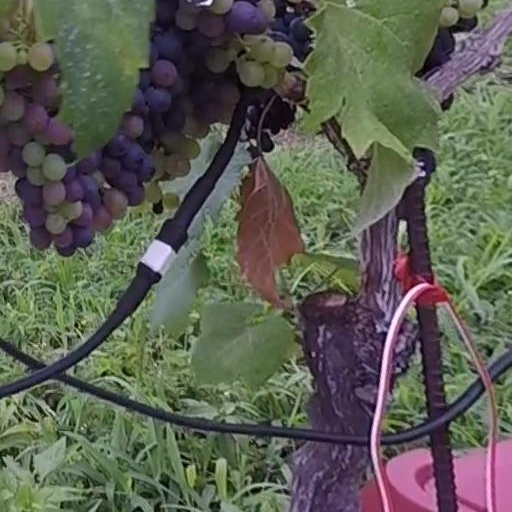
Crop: grape